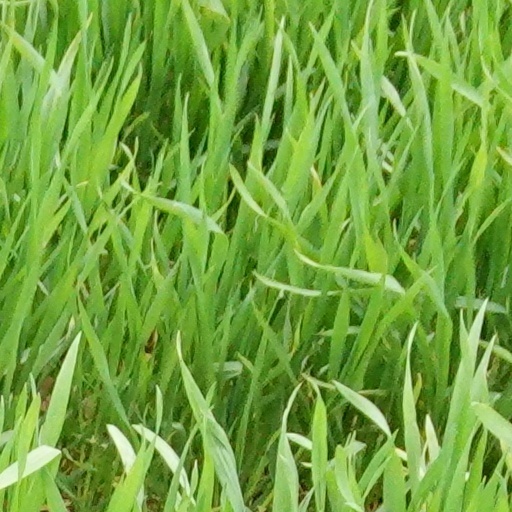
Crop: wheat